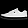
Label: Sneaker